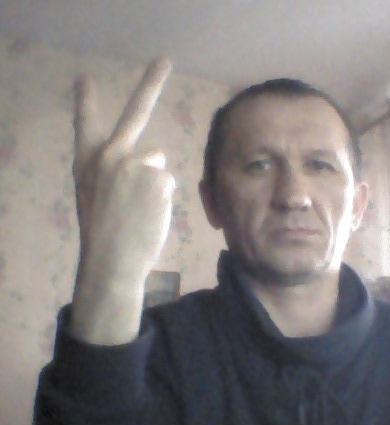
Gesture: peace_inverted